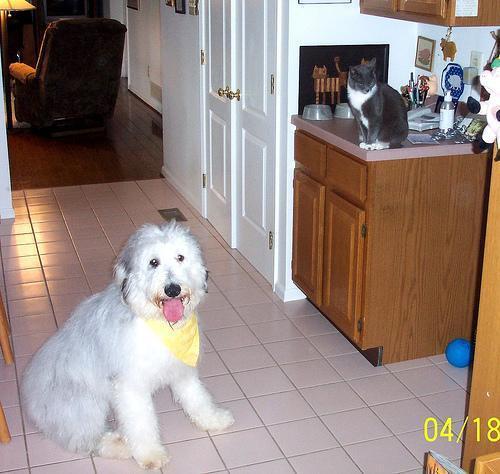
Old_English_sheepdog